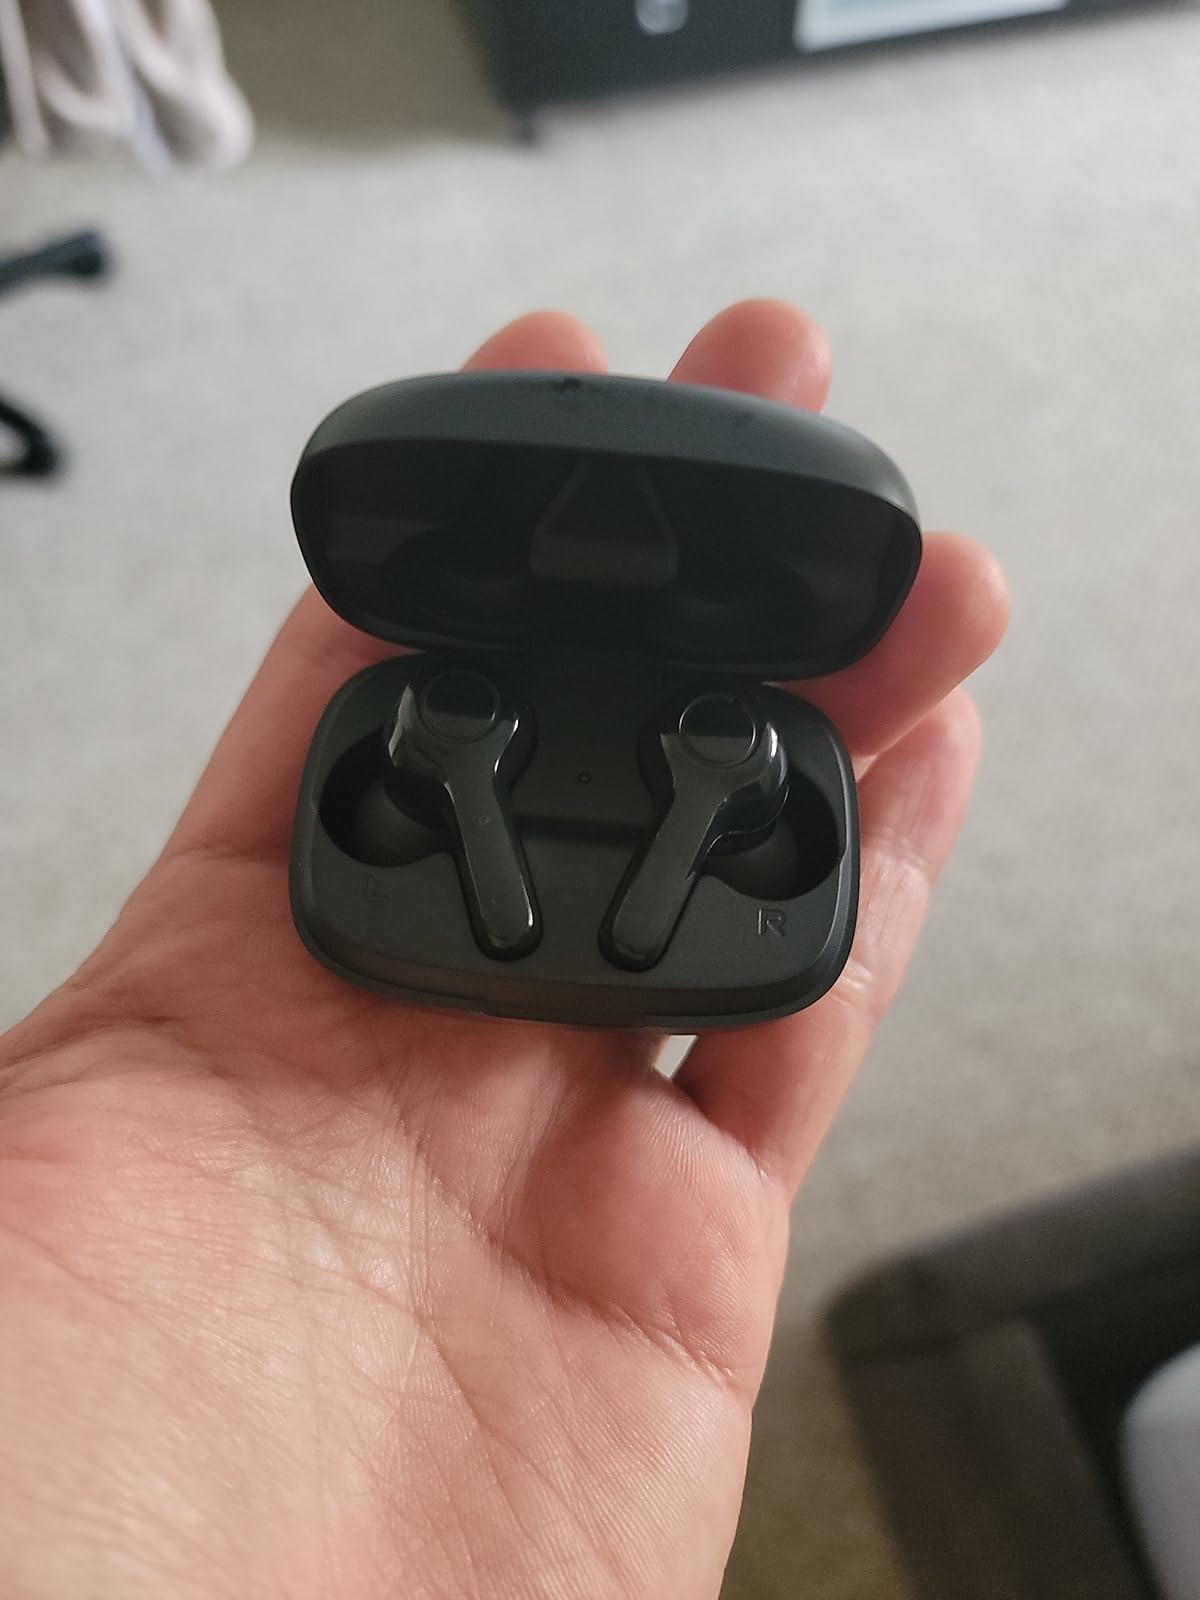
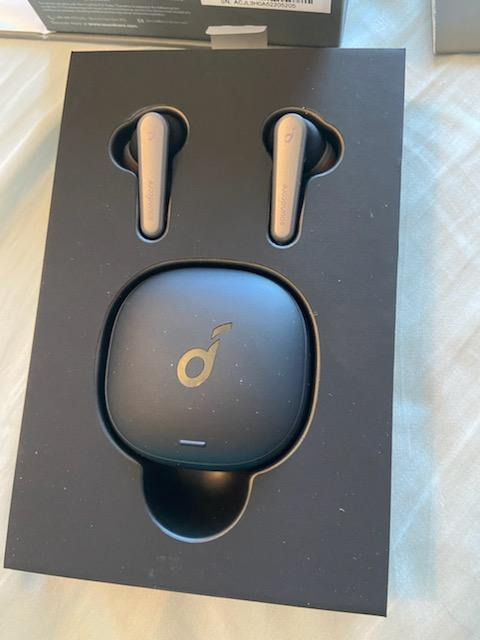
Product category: earbuds
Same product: no